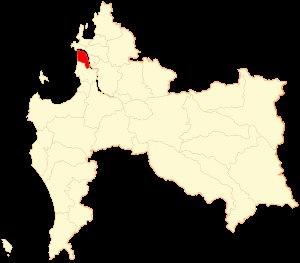
San Pedro de la Paz est une ville et une commune du Chili faisant partie de la province de Concepción, elle-même rattachée à la région du Biobío. En 2012, la population de la commune s'élevait à 121 650 habitants. La superficie de la commune est de 113 km². Elle fait partie de l'aire urbaine de Grand Concepción.